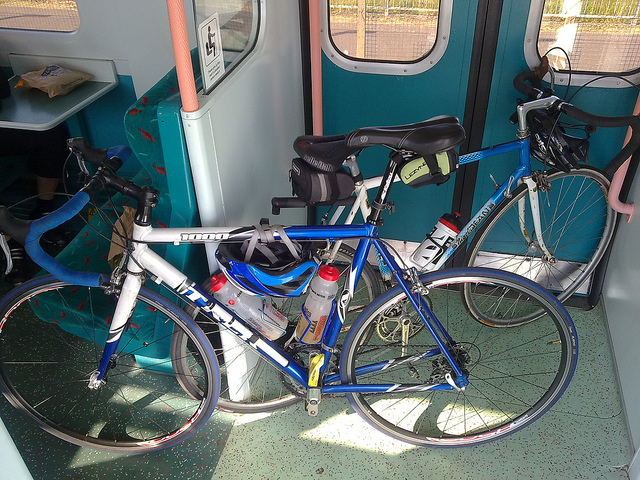
Two bicycles are standing by a train doorway.

two blue bikes sitting next to  the doors of a train

A pair of road bikes are parked inside a commuter train.